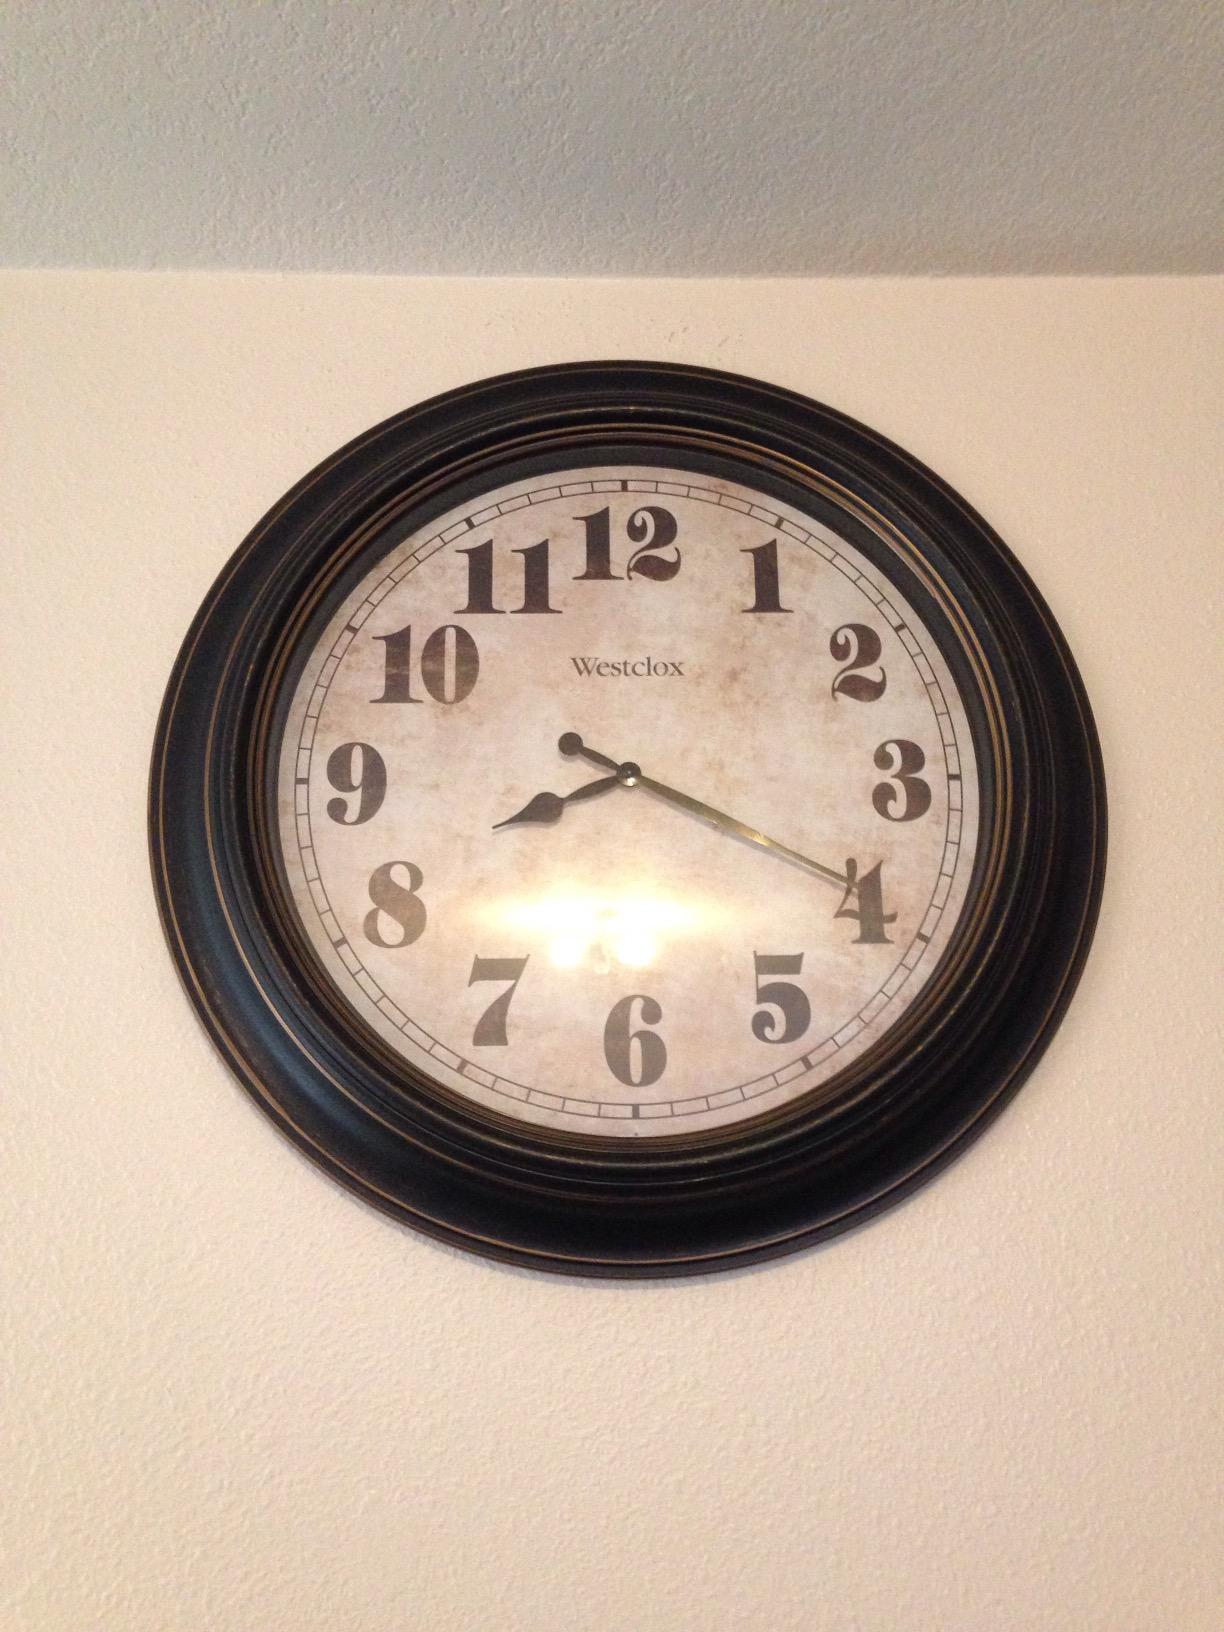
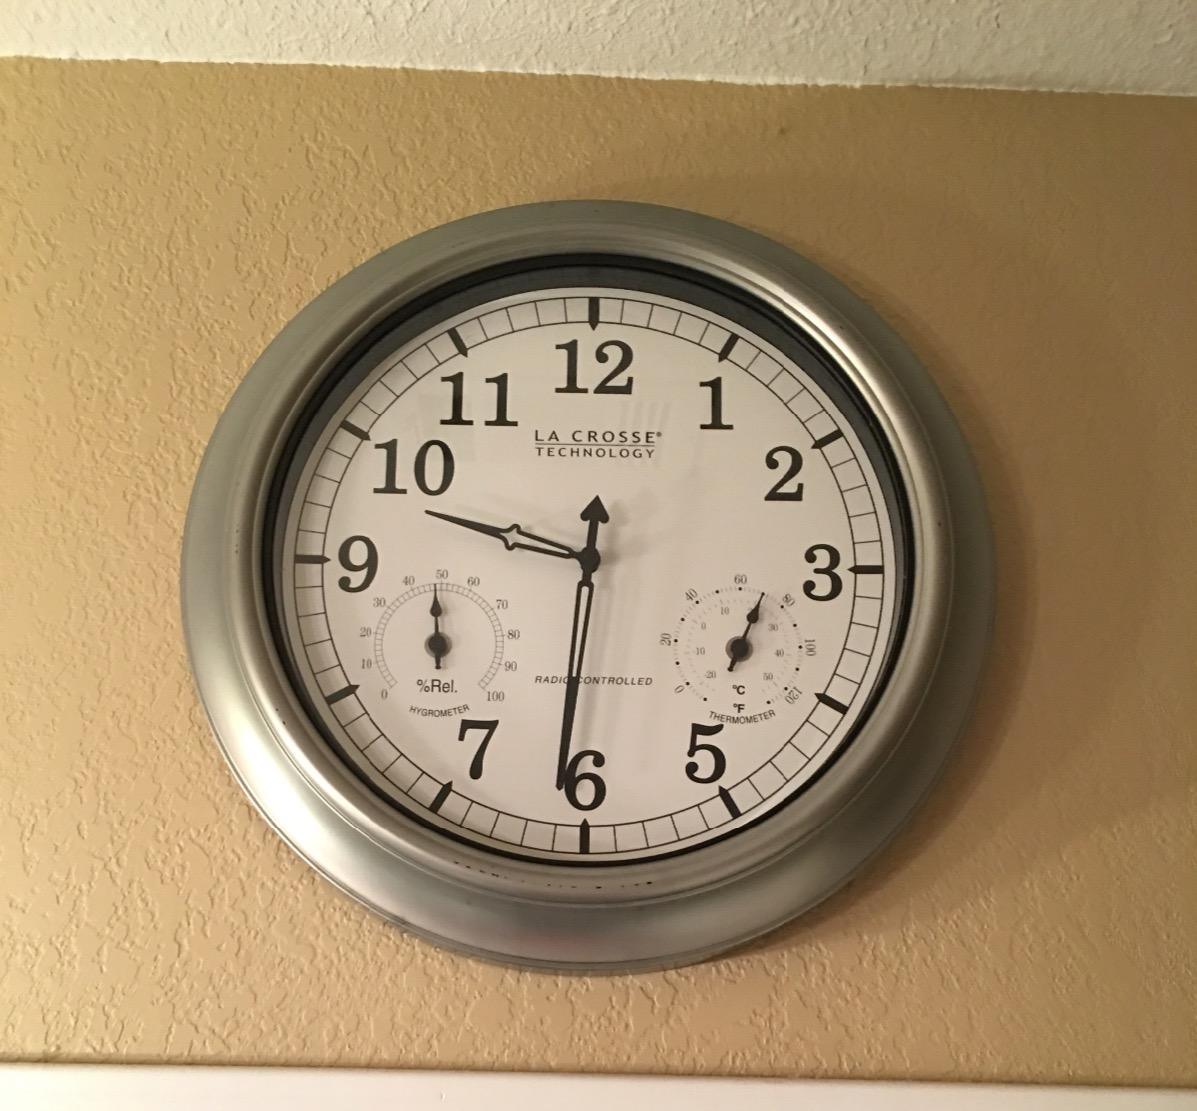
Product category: clock
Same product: no